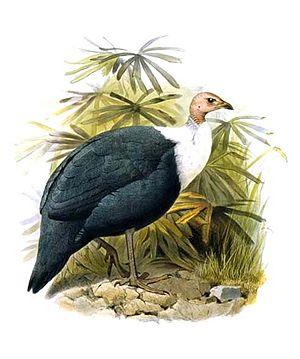
Agelastes est un genre d'oiseaux de la famille des Numididae.
La Pintade à poitrine blanche est une espèce d'oiseaux appartenant à la famille des Numididae.